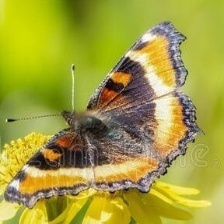
Species: MILBERTS TORTOISESHELL
Butterfly family (ImageNet category): admiral